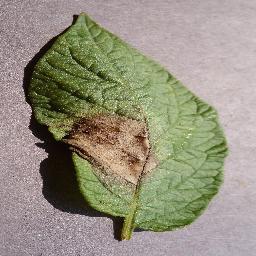
Label: Potato___Late_blight